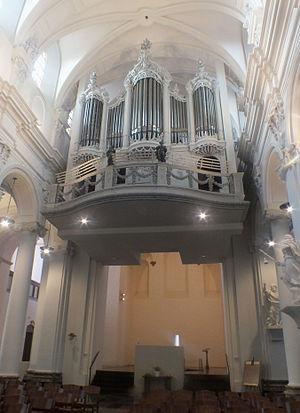
Grand orgue Merklin-Schütze de la collégiale Saint-Barthélemy de Liège (Belgique)
Joseph Merklin, né le 17 février 1819 à Oberhausen en Allemagne, mort le 10 juillet 1905 à Nancy, est un facteur d'orgues allemand, naturalisé français après le conflit de 1870.